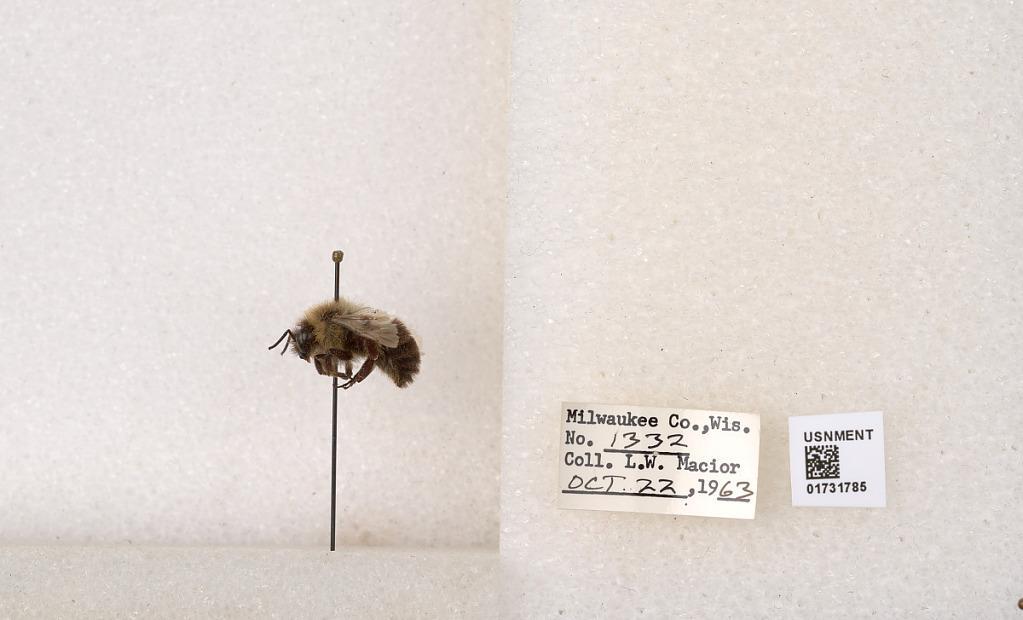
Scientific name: Bombus impatiens Cresson
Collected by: L. Macior
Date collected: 1963-10-22
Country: United States
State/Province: Wisconsin
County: Milwaukee
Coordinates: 43.0217, -87.9291